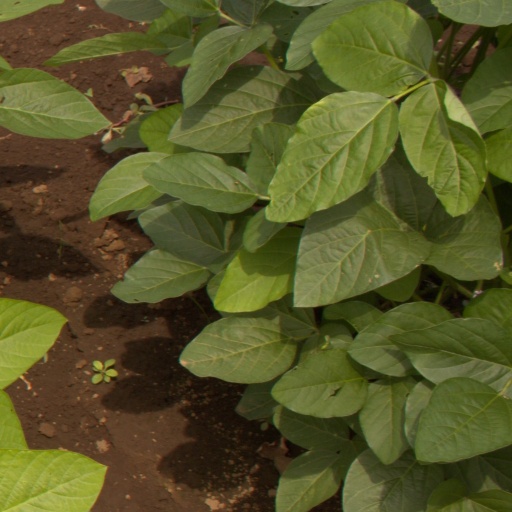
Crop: soybean